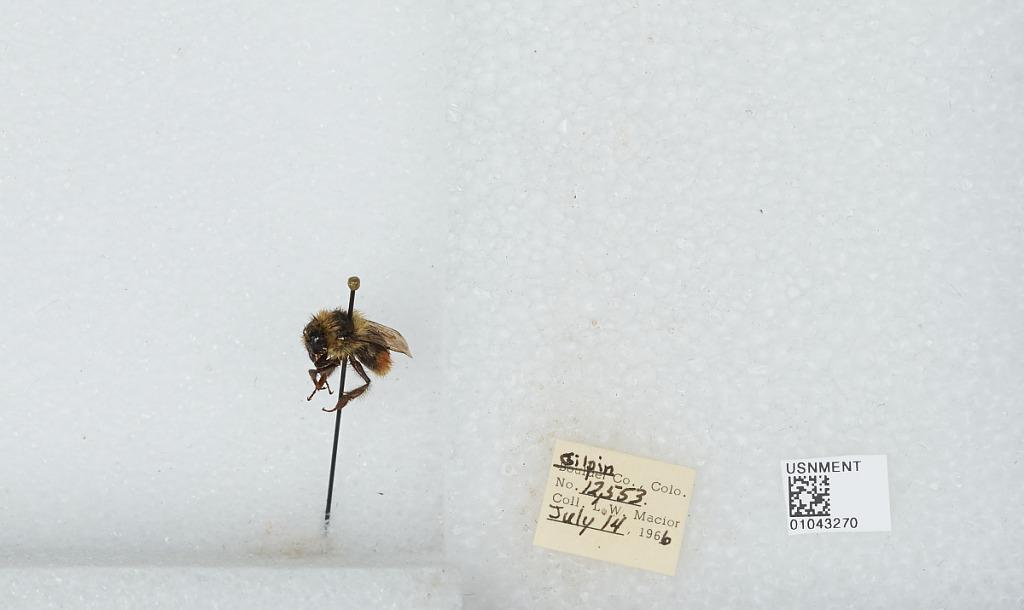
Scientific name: Bombus (Pyrobombus) bifarius Cresson
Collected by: L. Macior
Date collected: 1966-7-14
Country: United States
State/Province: Colorado
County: Gilpin
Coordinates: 39.86, -105.52